Midwestern United States

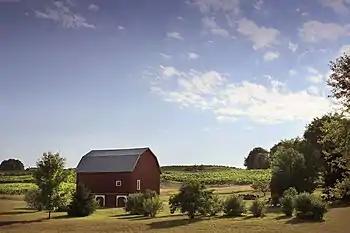
A pastoral farm scene near Traverse City, Michigan, with a classic American red barn

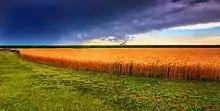
Wheat production in Kansas

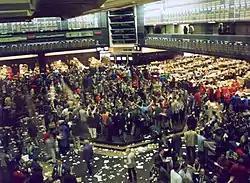
The Chicago Board of Trade floor in 1993. It is one of the world's oldest futures and options exchanges.

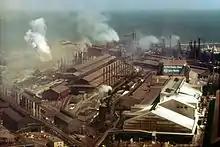
The Gary Works of Gary, Indiana is the largest integrated steel mill in North America.

According to Brian Page and Richard Walker: The sequence of settlement that helped define the subregions of the Midwest was roughly as follows:1800-20, from Pittsburgh down the Ohio Valley to St. Louis at the junction of the Missouri and Mississippi Rivers;
1820-40, the southern Great Lakes shores, from northern Ohio to Milwaukee;
1840-60, infill of the Prairie heartland across to eastern Iowa and southern Minnesota;
post-Civil War, the penetration of the northern woodlands and eastern plains from the central Midwest.